Liverpool Blitz

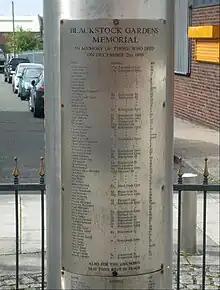
Plaque on memorial to those killed on 21 December at Blackstock Gardens, Liverpool

Liverpool, Bootle and the Wallasey Pool complex were strategically very important locations during the Second World War. The Port of Liverpool had for many years been the United Kingdom's main link with North America, and proved to be a key part in the British participation in the Battle of the Atlantic. As well as providing anchorage for naval ships from many nations, the port's quays and dockers handled over 90 per cent of all the war material brought into Britain from abroad with some 75 million tons passing through its of quays. Liverpool was the eastern end of a Transatlantic chain of supplies from North America. Other industries were also heavily concentrated in Liverpool and across the Mersey in Birkenhead.